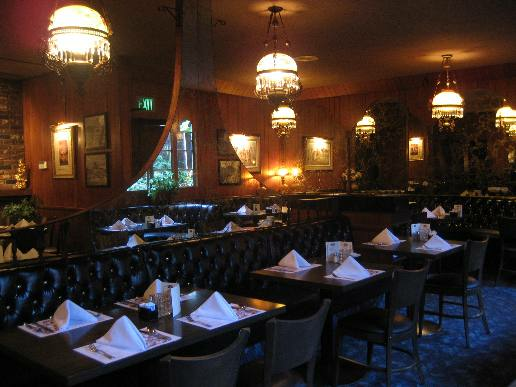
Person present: No